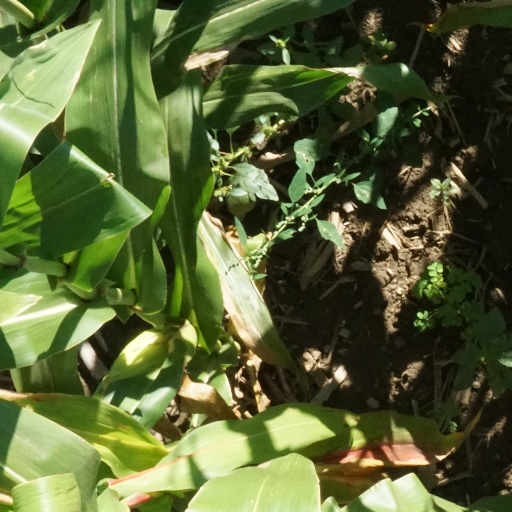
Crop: maize; corn